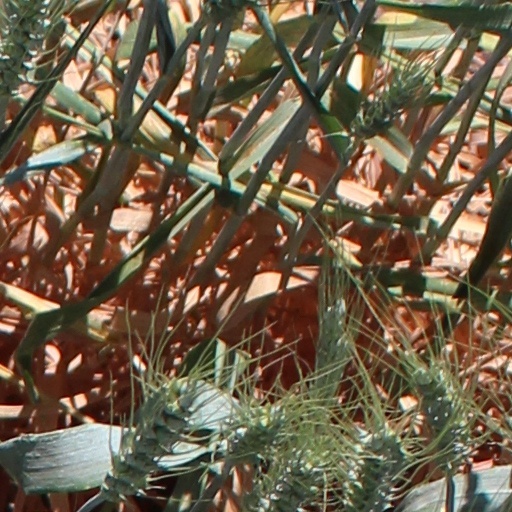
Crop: wheat